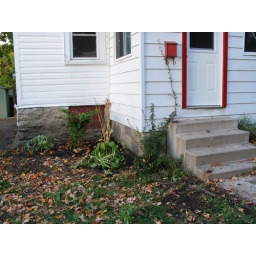
under the office window